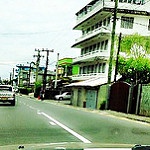
Label: street